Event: Nepal Earthquake
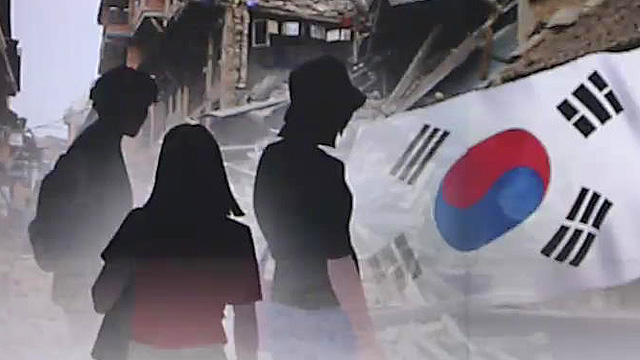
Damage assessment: no_damage